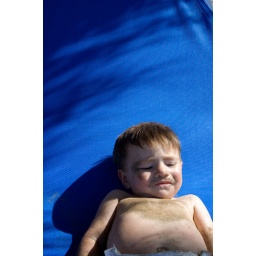
Carlitos in his beach chair